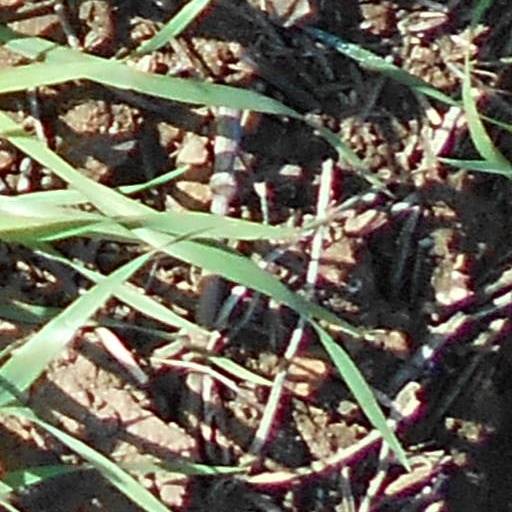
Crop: wheat